Asrama Haji LRT station

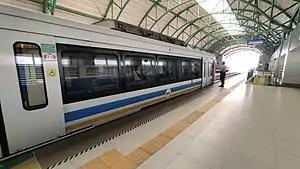
LRT Palembang departs Asrama Haji station, June 2021

Asrama Haji Station is a station of the Palembang LRT Line 1. The station began operations on 7 September 2018, after the 2018 Asian Games had concluded.